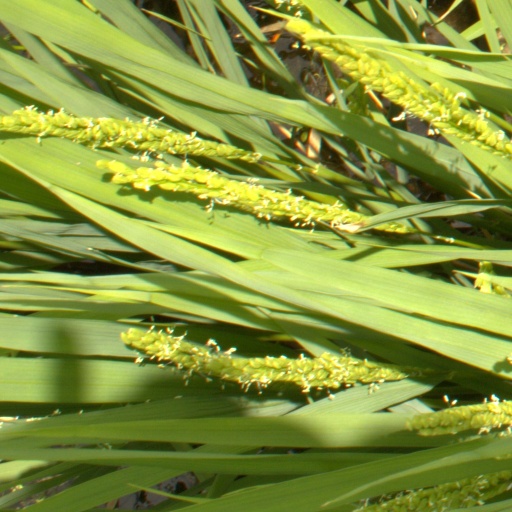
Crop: rice